Ace of Clubs House

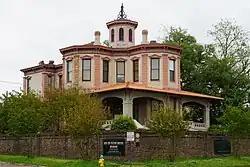
Exterior of the Ace of Clubs House

The Ace of Clubs House (also known as the Draughon–Moore House) is a historic house museum in Texarkana, Texas. The house is distinctively shaped like a club, from a deck of playing cards, with three octagon-shaped wings and a fourth rectangular wing adjoining at a central octagon-shaped stair hall. The structure was built in 1885 as a private residence, in an Italianate Victorian architectural style. The design resulted in the house having 22 sides. The two-story house also features a tower and a spiral staircase.